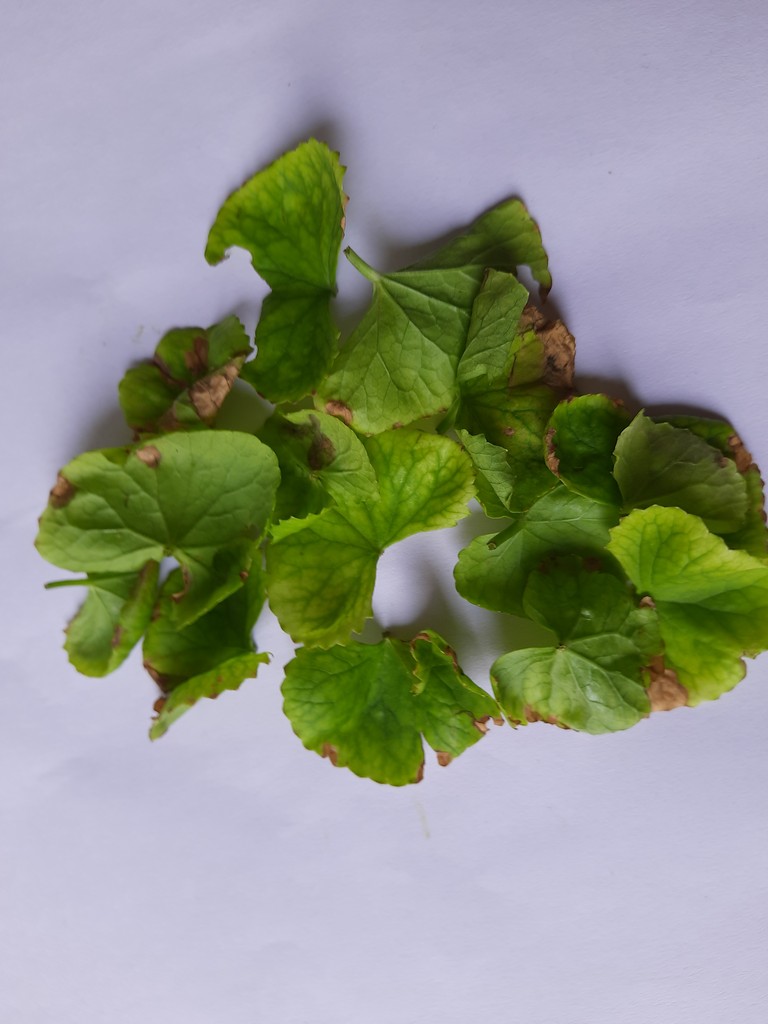
Label: Unhealthy